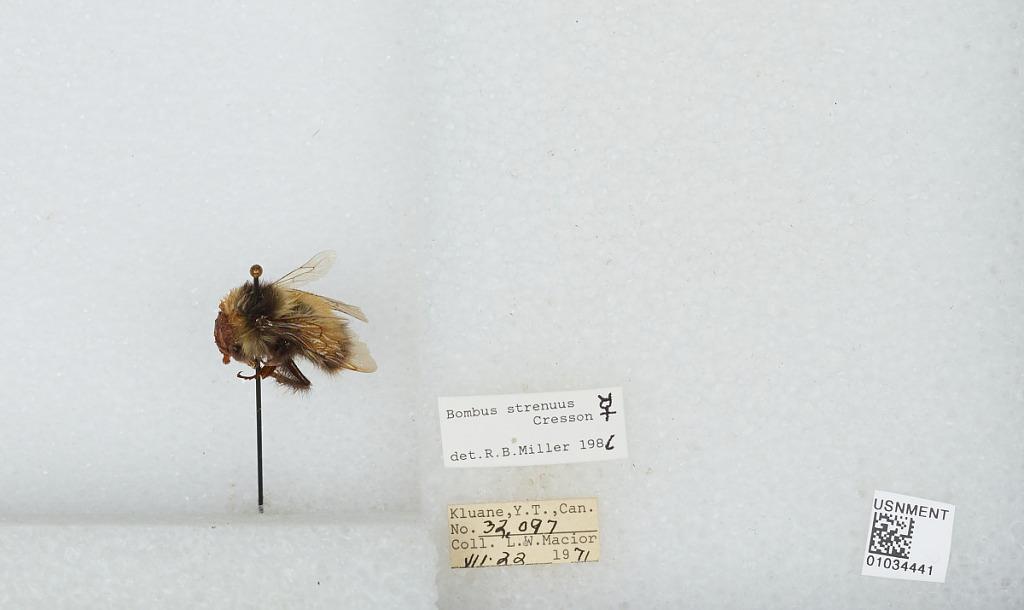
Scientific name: Bombus (Alpinobombus) neoboreus Sladen
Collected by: L. Macior
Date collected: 1971-7-22
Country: Canada
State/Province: Yukon Territory
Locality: Kluane
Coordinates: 60.75, -139.5
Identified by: Miller, R. B.